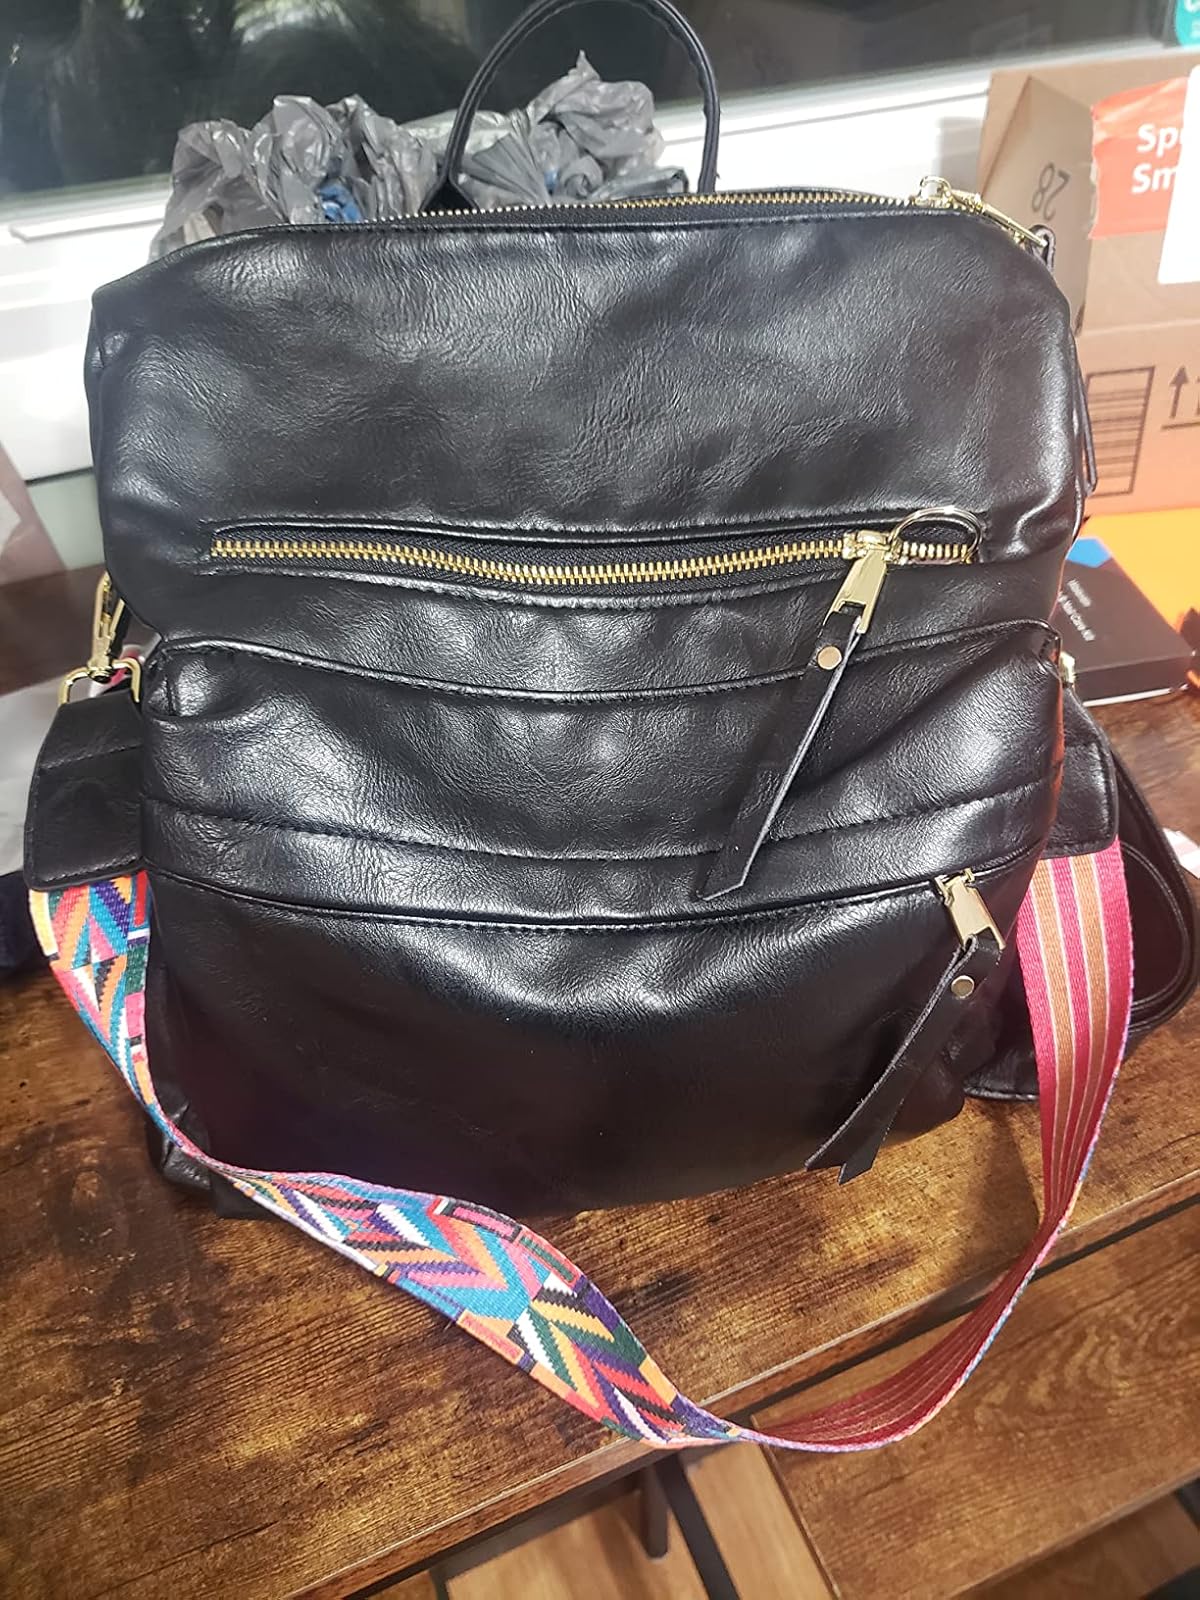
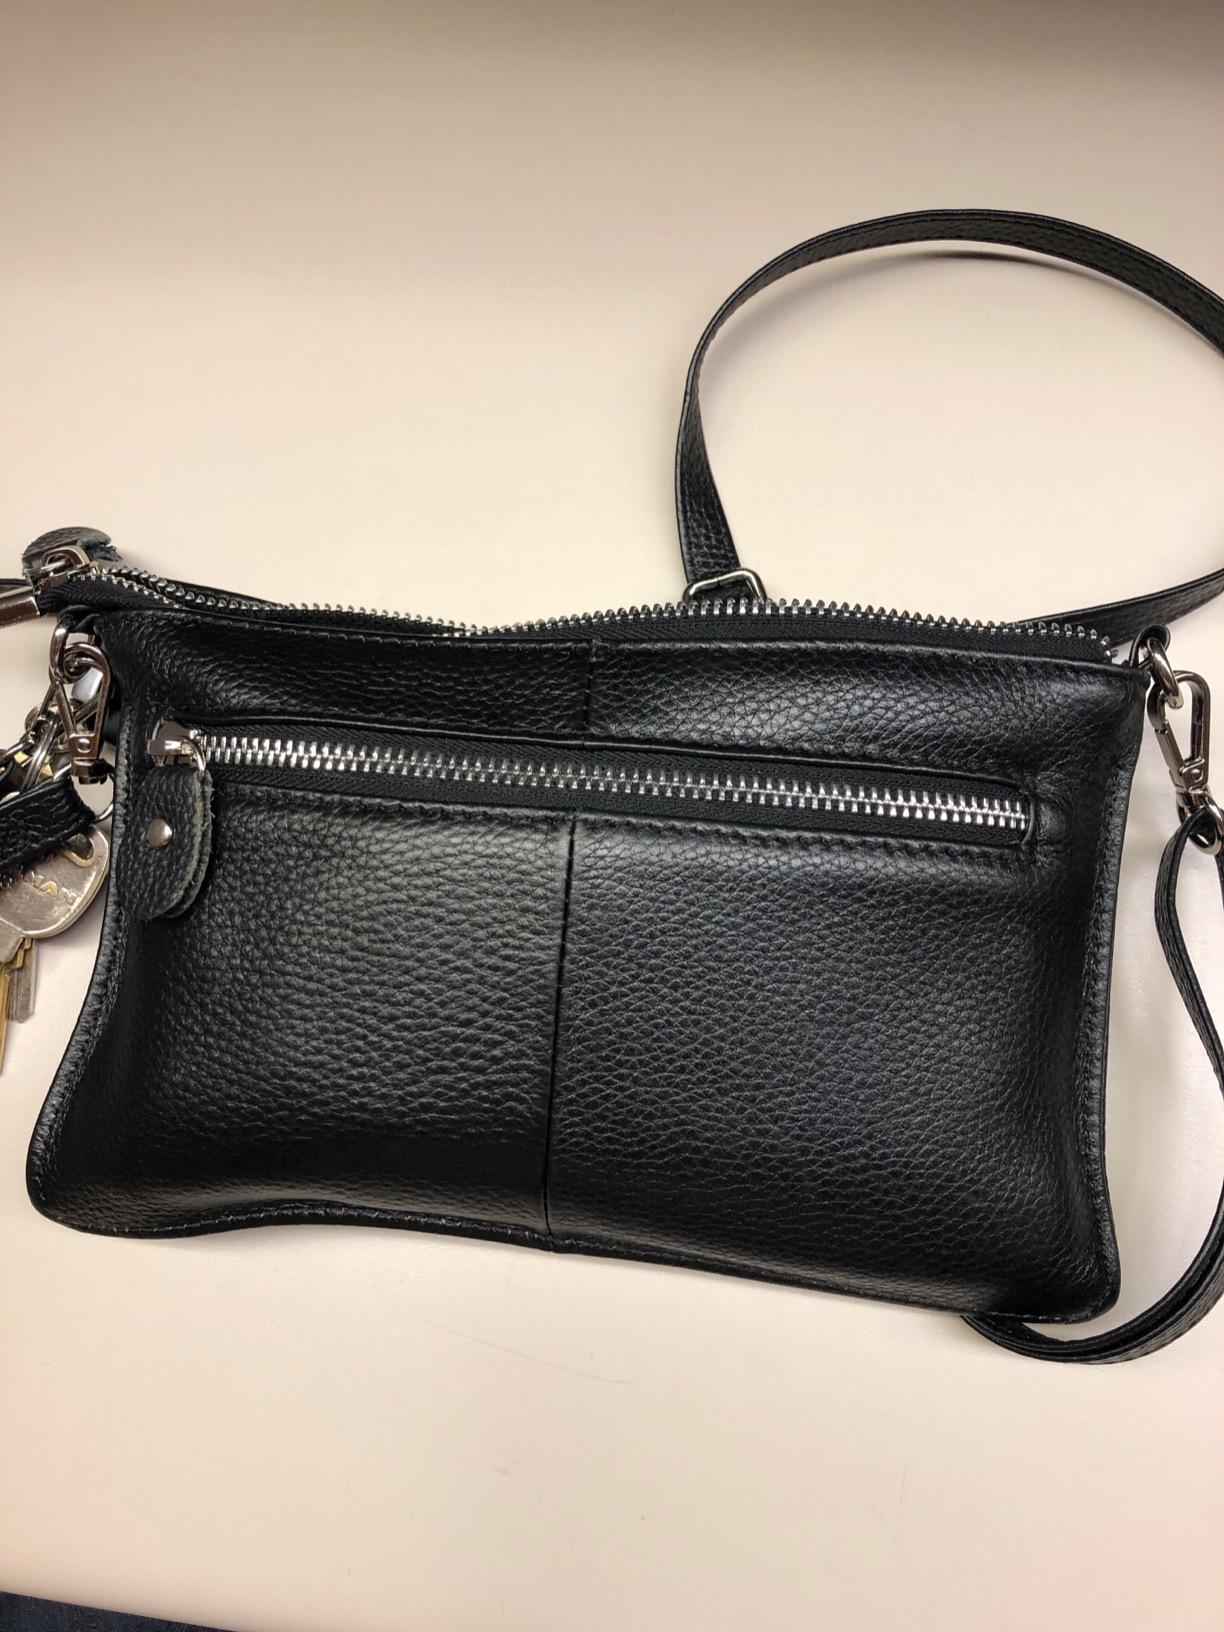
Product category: accessories_handbag
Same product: no